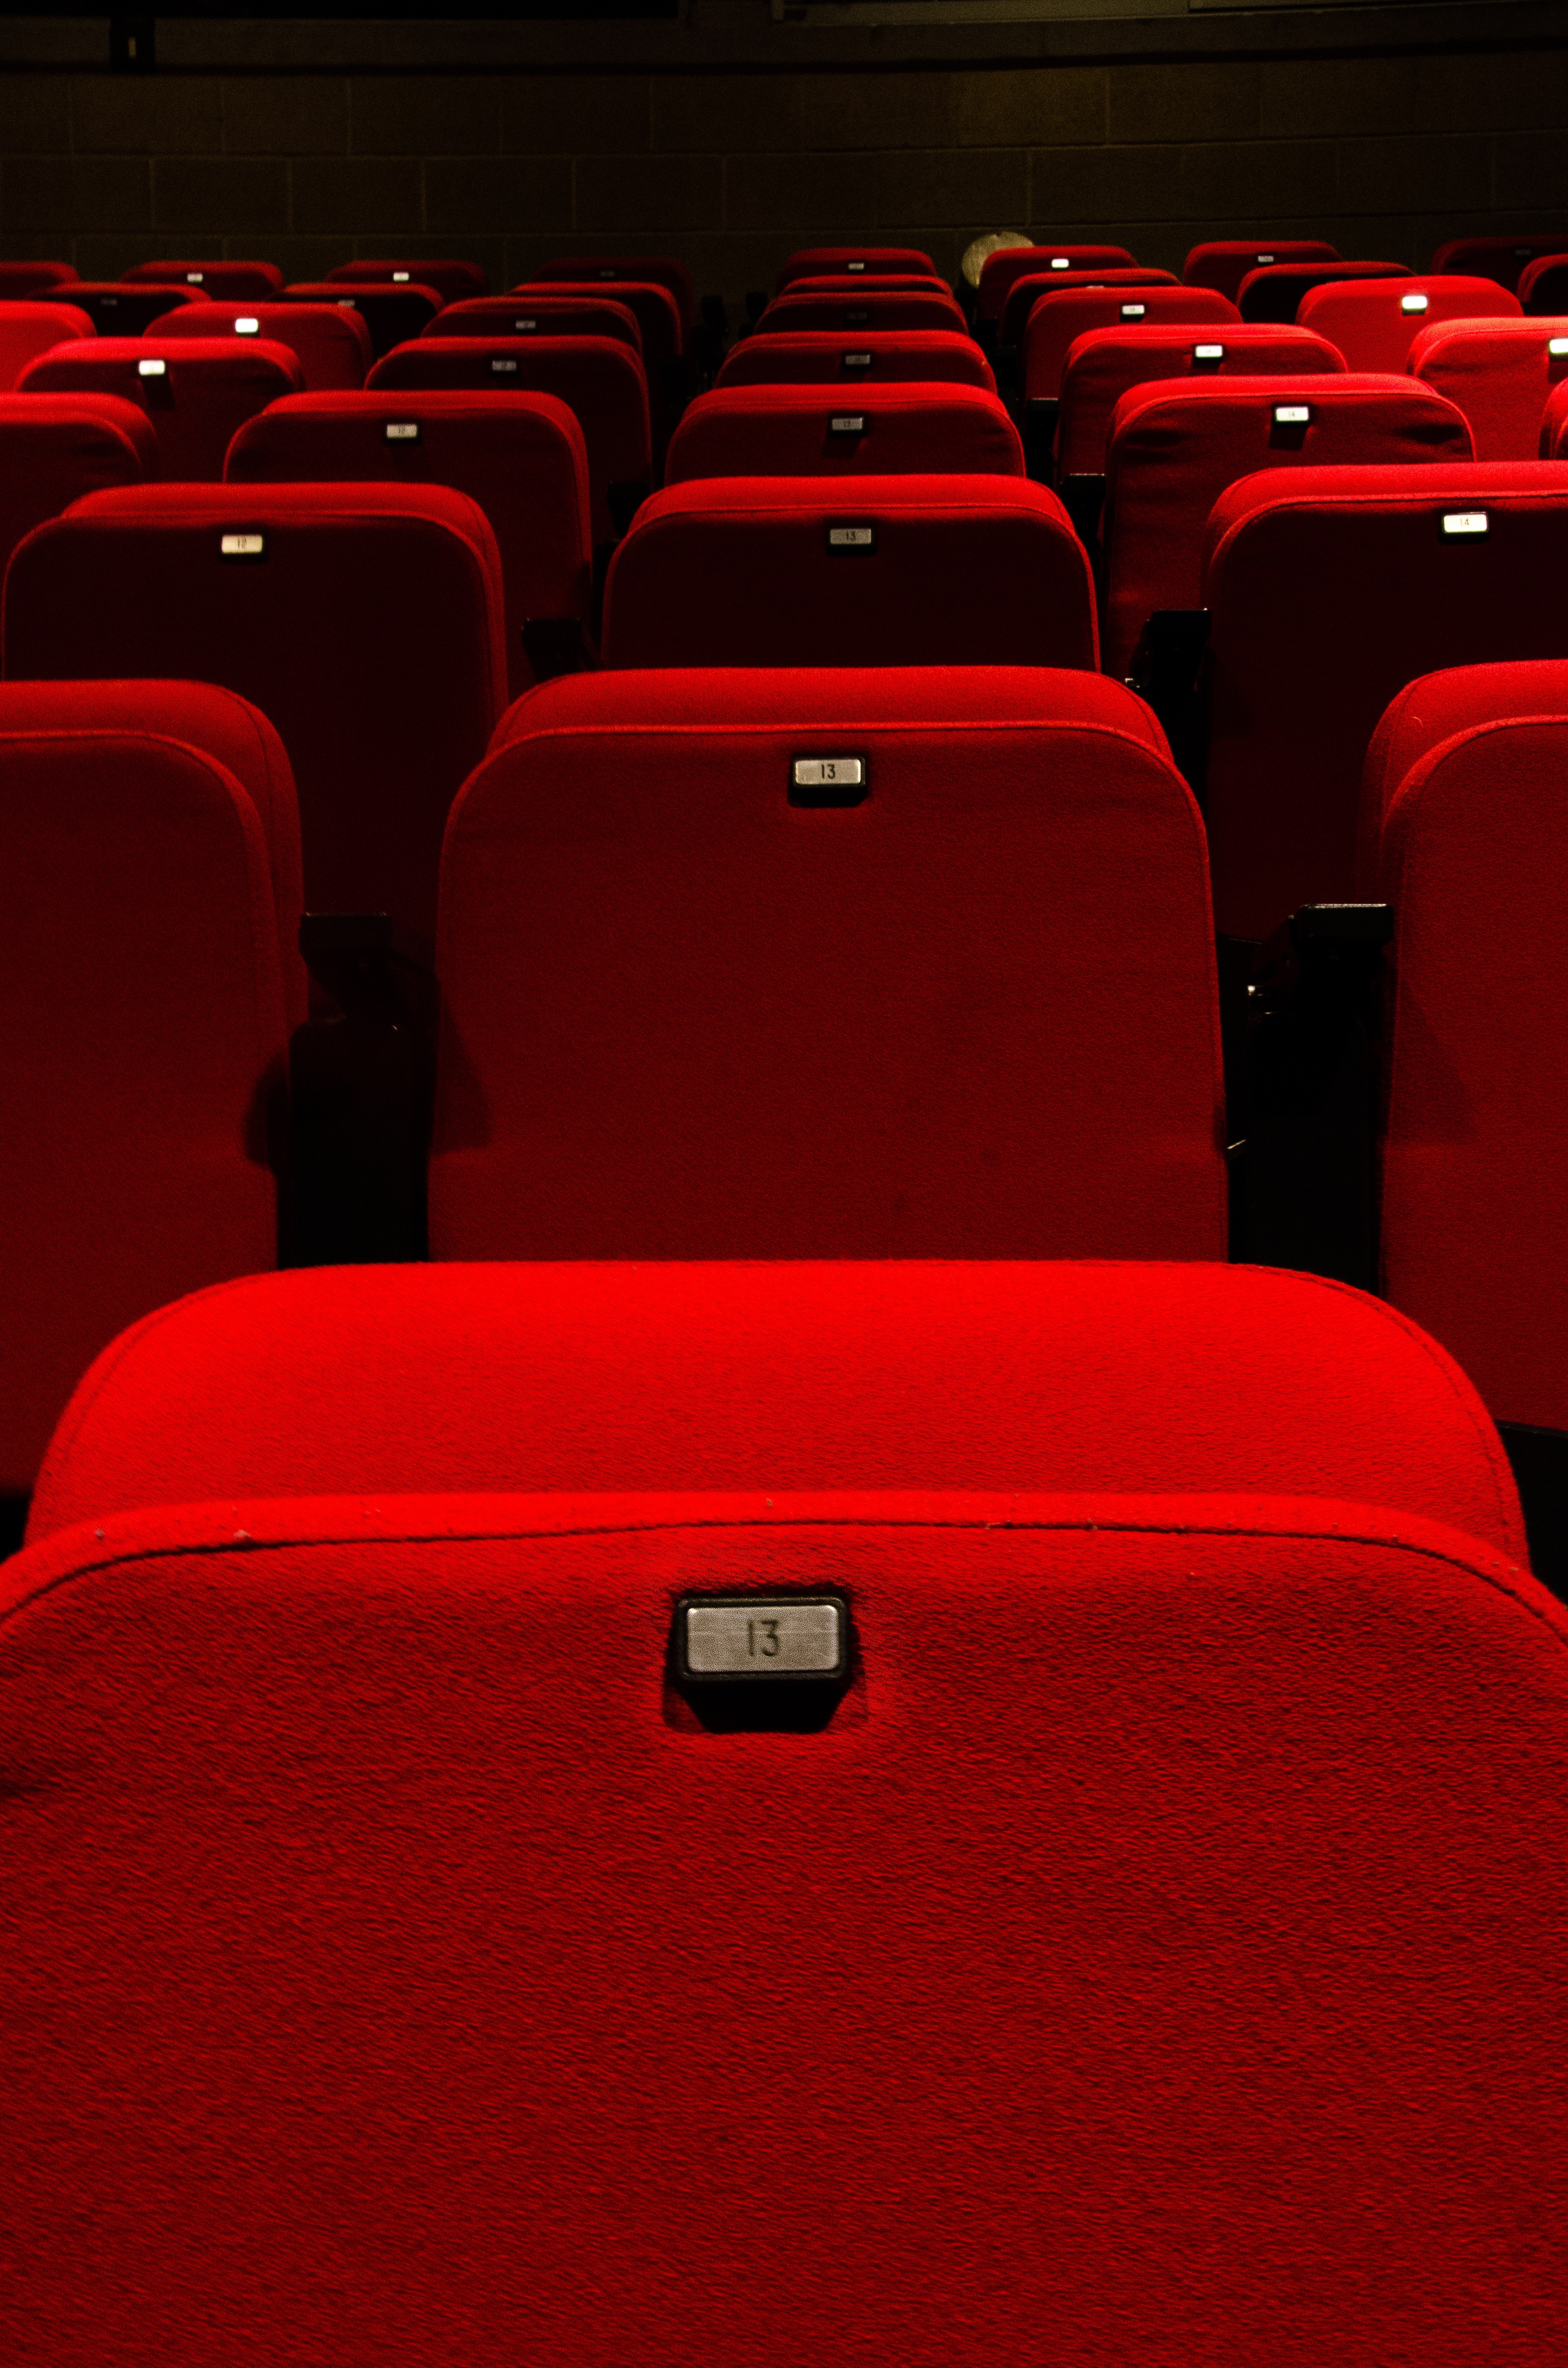
red, magenta, movie theater